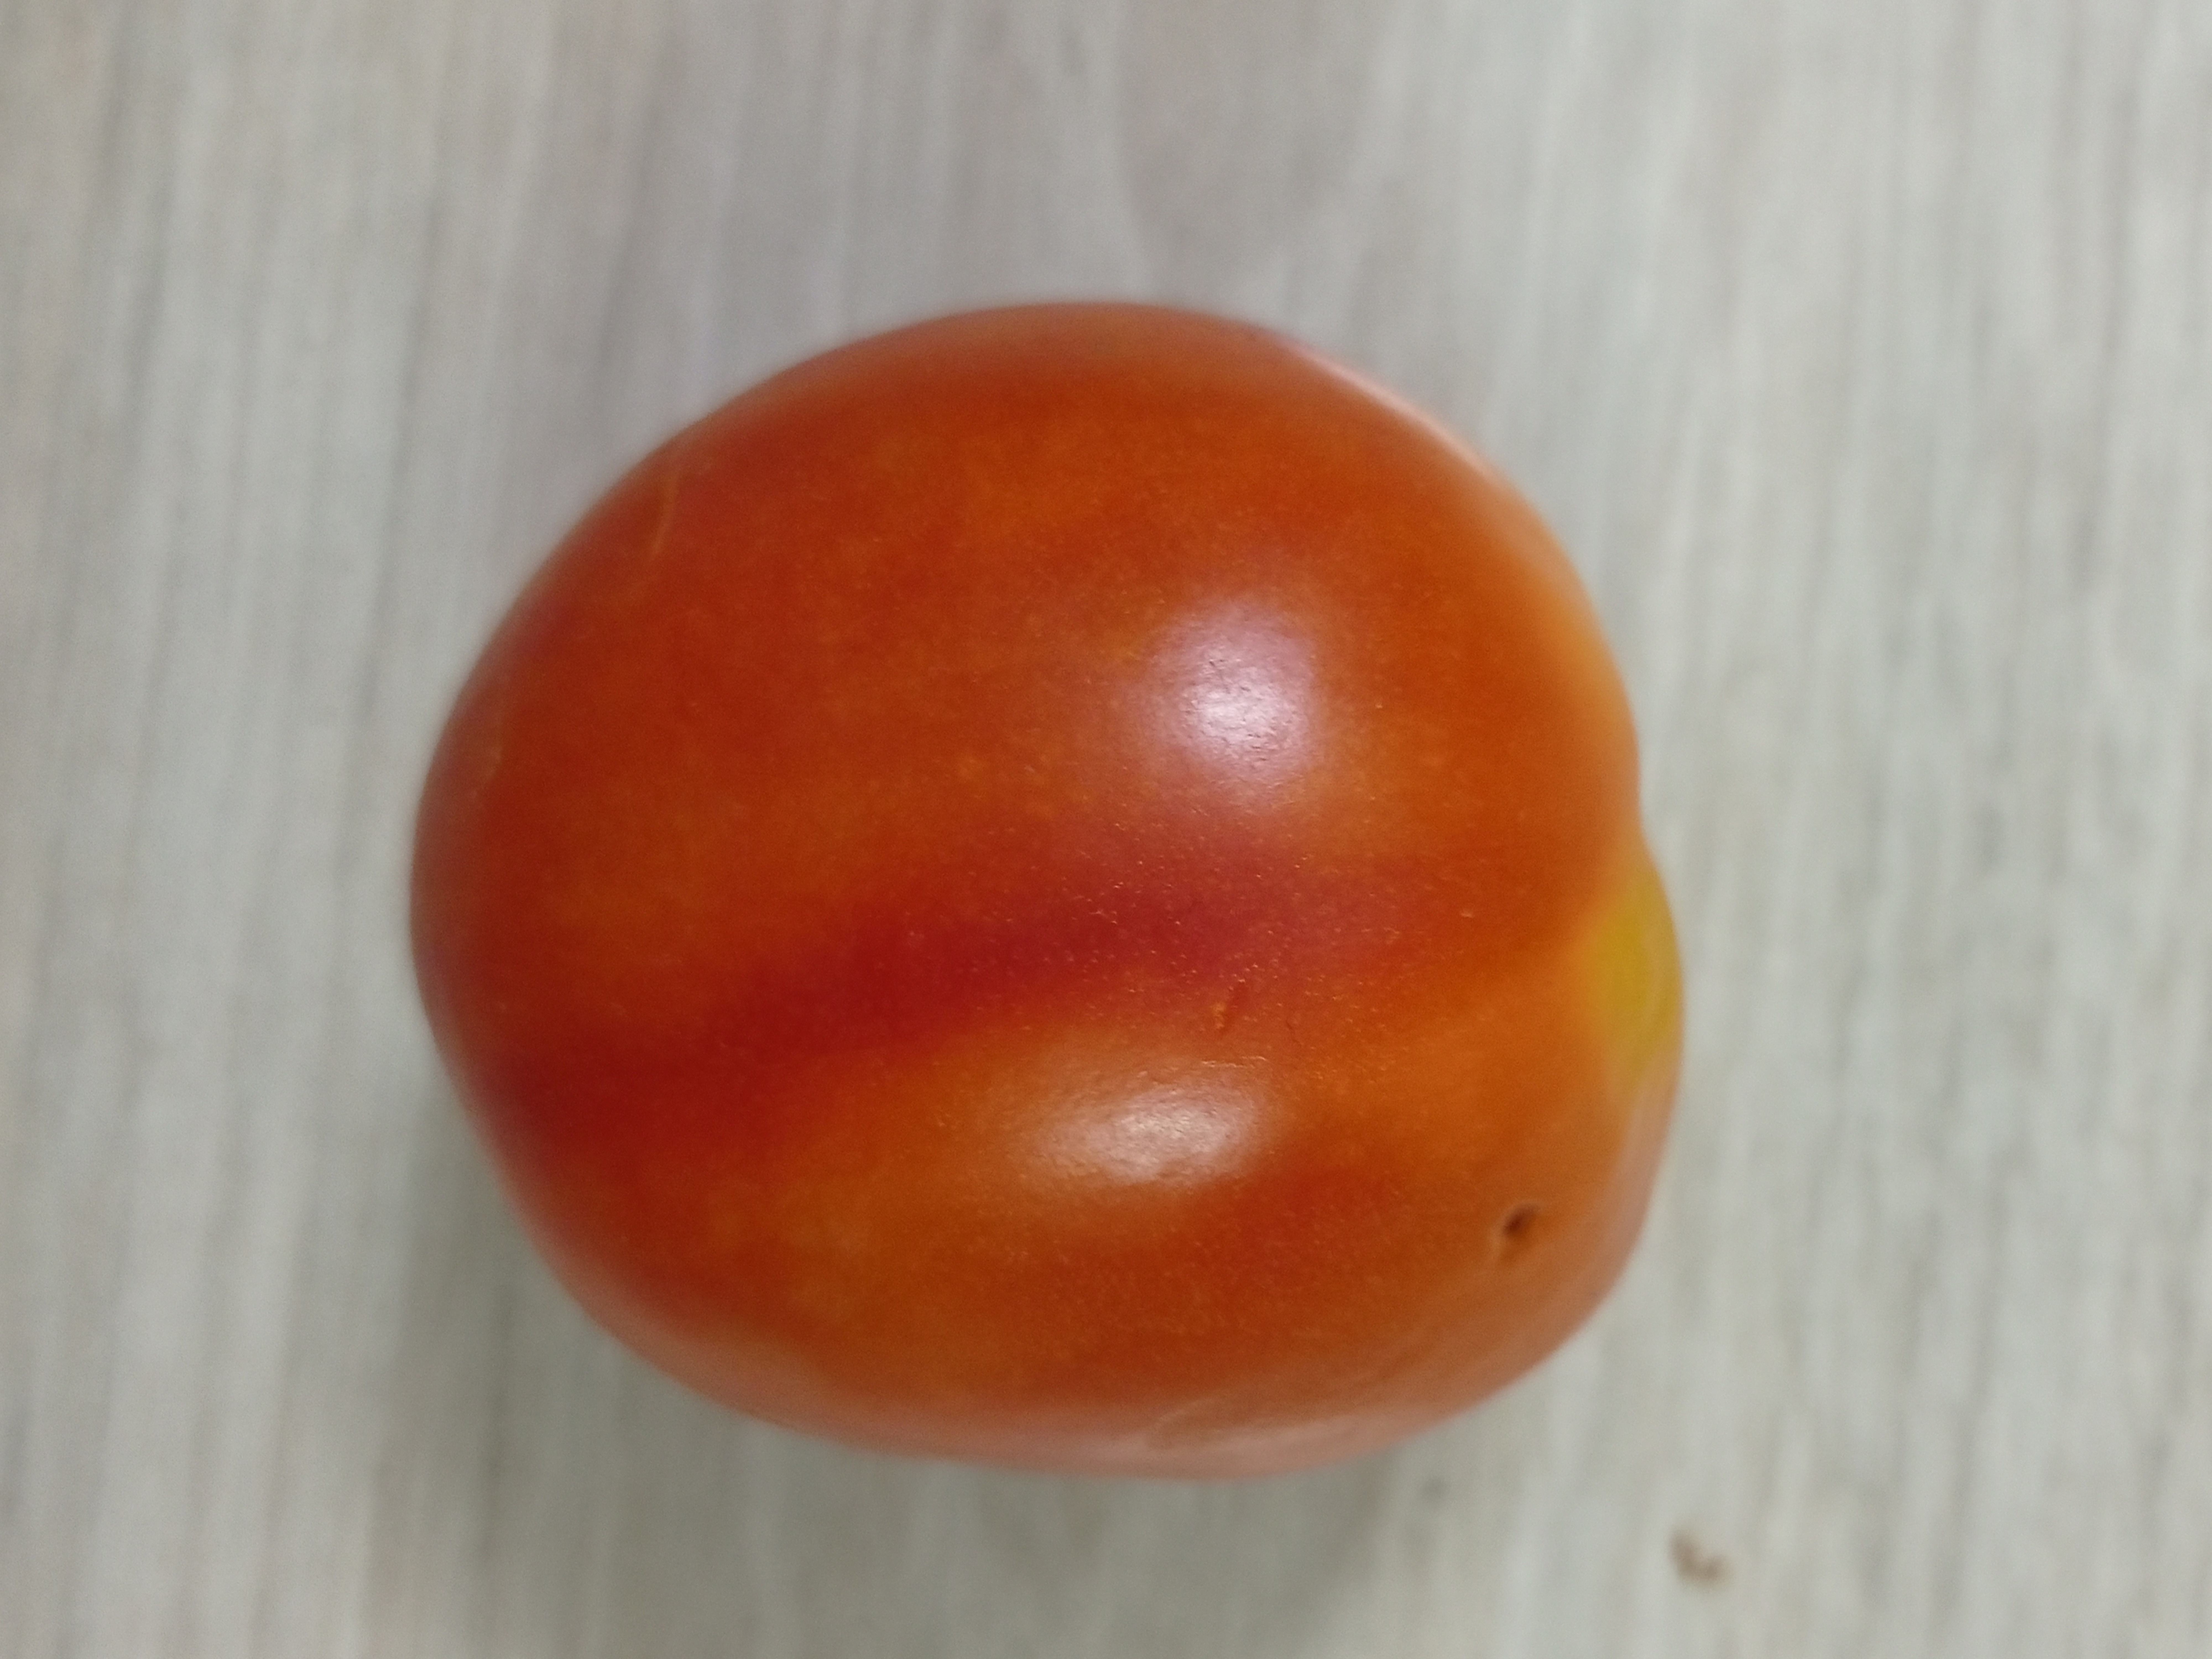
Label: Fresh